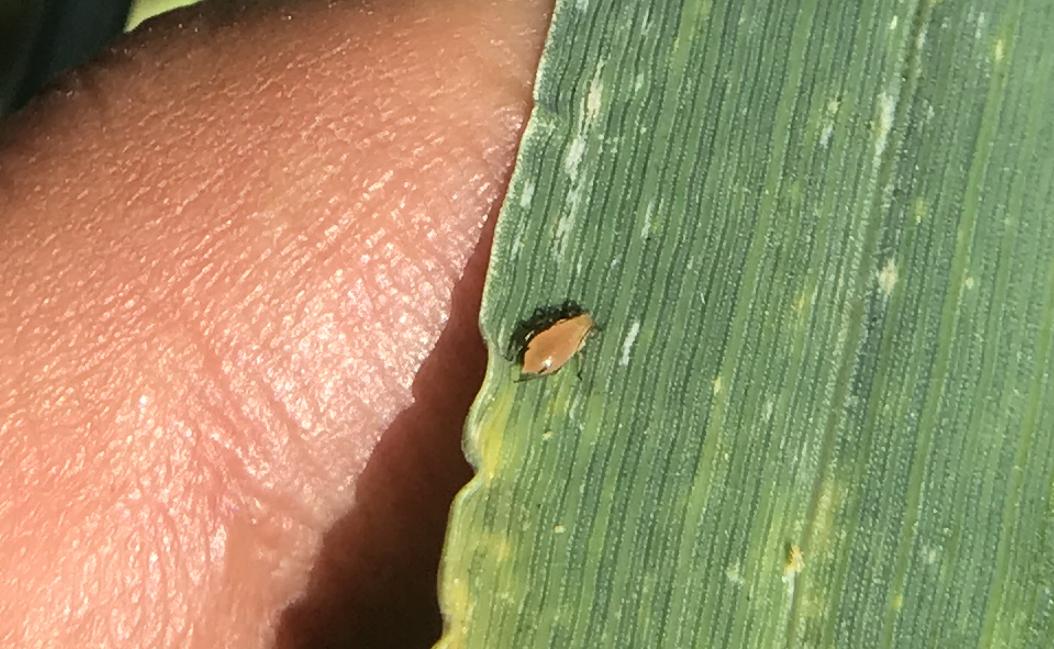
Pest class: english_grain_aphid